Thiol

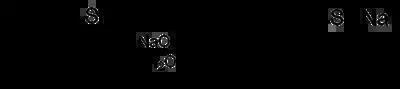
Synthesis of thiophenolate from thiophenol

Many electrophiles participate in this reaction. α,β-Unsaturated carbonyl compounds add thiols, especially in the presence of base catalysts. Thiolates react with carbon disulfide to give thioxanthate.